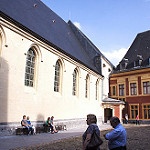
Label: buildings